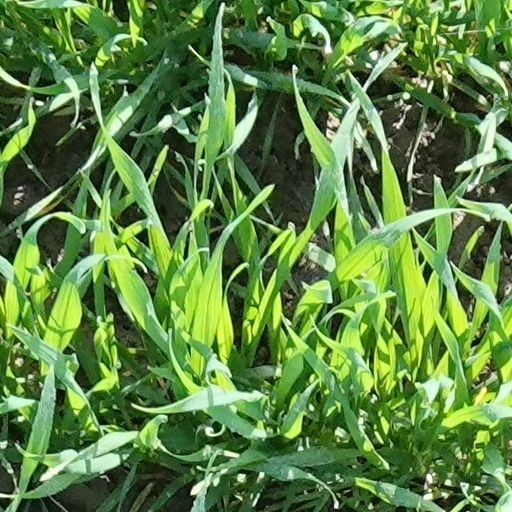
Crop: wheat